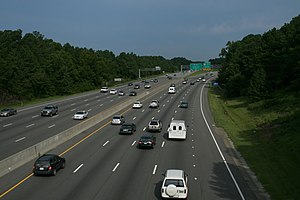
Interstate Highway 40 / Rutebeskrivelse / North Carolina
I-40 i den centrale del af North Carolina
Interstate Highway 40, Interstate 40 eller bare I-40 er en hovedvej i Dwight D. Eisenhower National System of Interstate and Defense Highways i USA eller Interstate Highway System. Vejen er én af primære vest-østgående interstates, der går hele vejen fra vestkysten til østkysten.